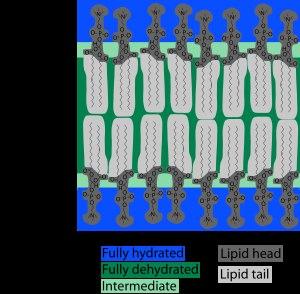
Une bicouche lipidique, ou double couche lipidique, est une fine membrane polaire constituée de deux feuillets de molécules de lipides. Ces membranes forment une barrière continue autour des cellules et sont un élément essentiel assurant leur homéostasie, en régulant la diffusion des ions et des molécules à travers elle. La membrane cellulaire de presque tous les organismes vivants et de nombreux virus est constituée d'une bicouche lipidique, de même que les membranes entourant le noyau cellulaire et les organites. Les bicouches lipidiques sont imperméables aux molécules hydrophiles et surtout aux ions, ce qui permet aux cellules de réguler notamment le pH et la salinité de leur cytosol à l'aide de protéines transmembranaires assurant une fonction de transporteur membranaire susceptible de générer et d'entretenir un gradient de concentration de diverses espèces chimiques entre le cytoplasme et le milieu extracellulaire.